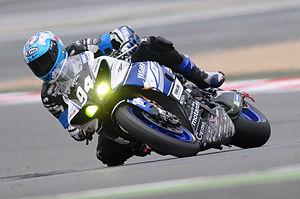
David Checa est un pilote espagnol de moto. Il a un grand frère, Carlos, également pilote moto.